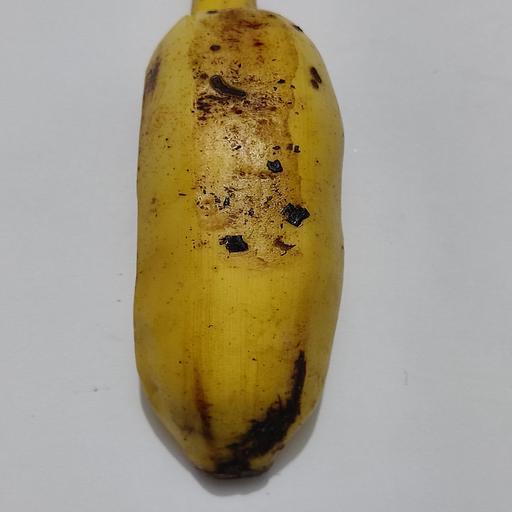
Crop type: Banana